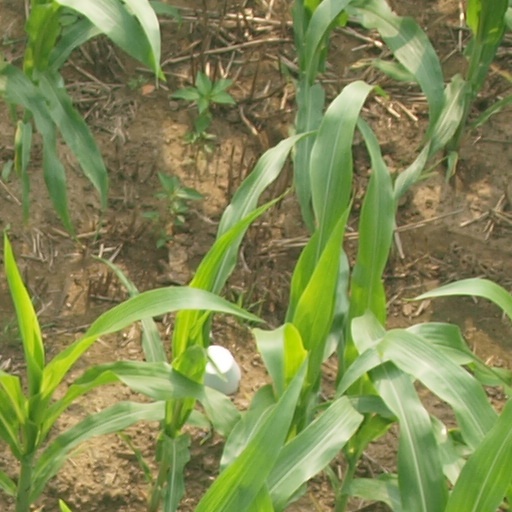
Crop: maize; corn